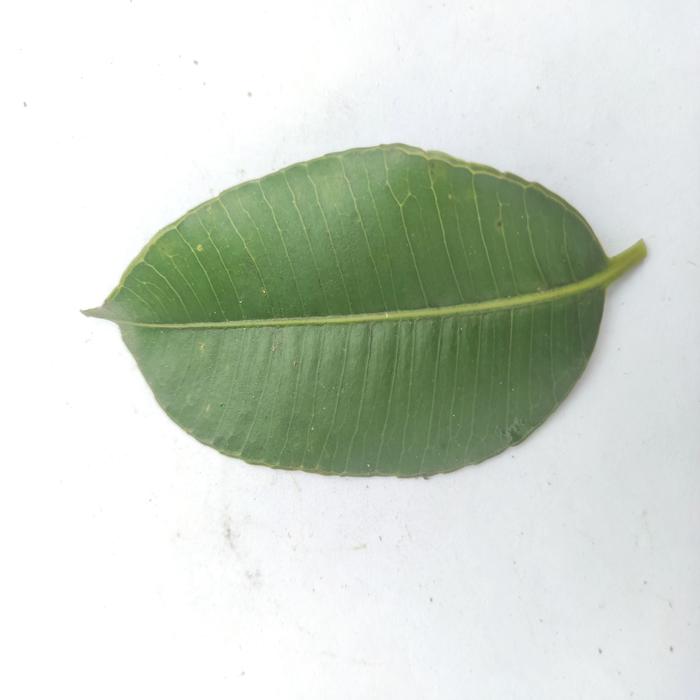
Crop: Hog Plum
Leaf condition: Heathy_Leaf